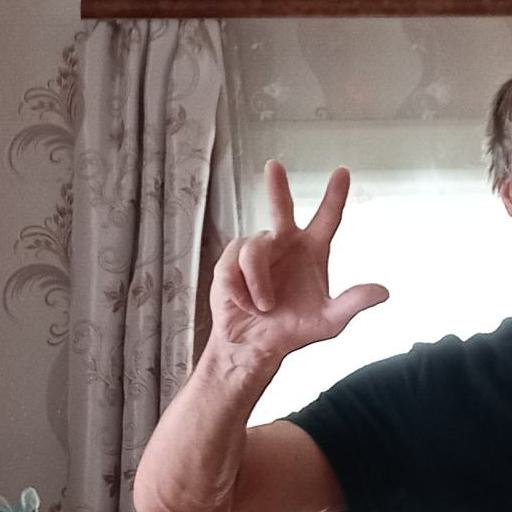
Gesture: three2